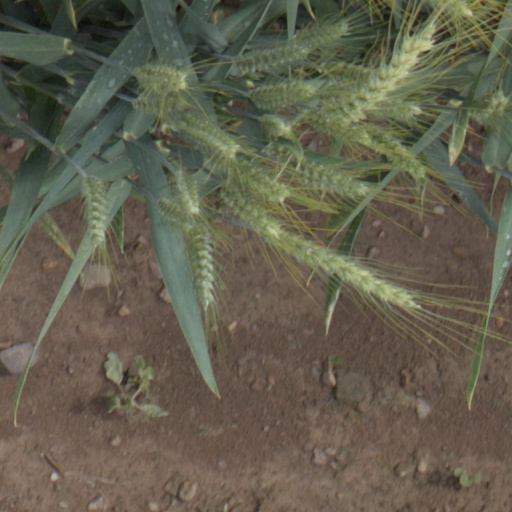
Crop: wheat